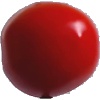
Label: Tomato 4